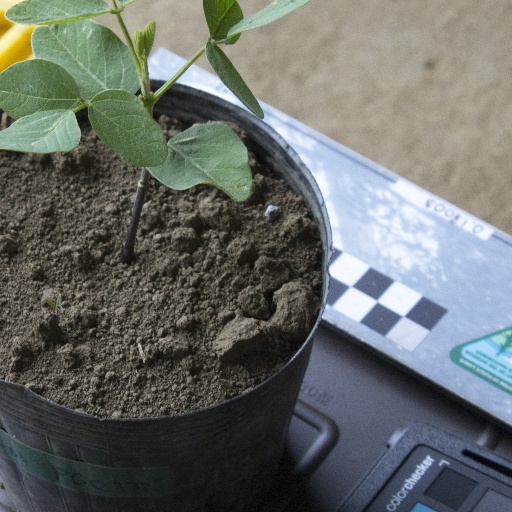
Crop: soybean